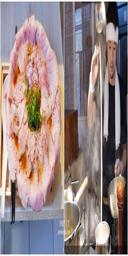
 ramen